Heatwave '94: the Battle for the Future

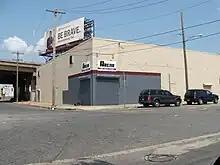
The ECW Arena

Heatwave '94: the Battle for the Future was the first Heat Wave professional wrestling event produced by Eastern Championship Wrestling. It took place on July 16, 1994 in the ECW Arena in Philadelphia, Pennsylvania in the United States.